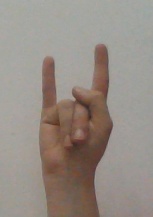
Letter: la